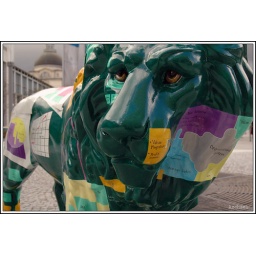
One of the art lions standing around in downtown Munich.